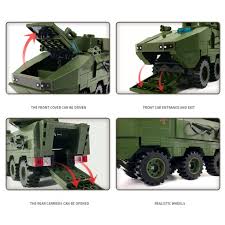
Label: BTR